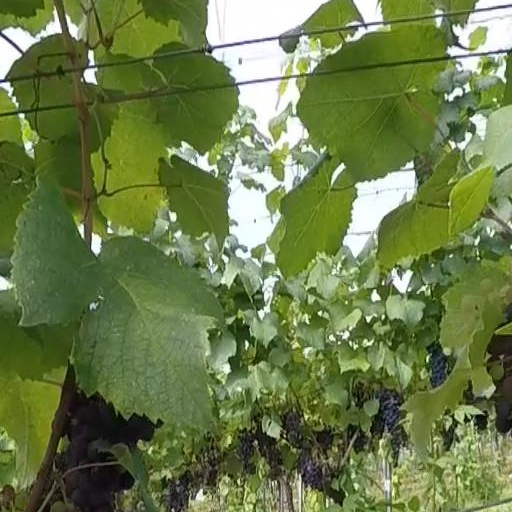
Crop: grape